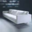
Label: couch